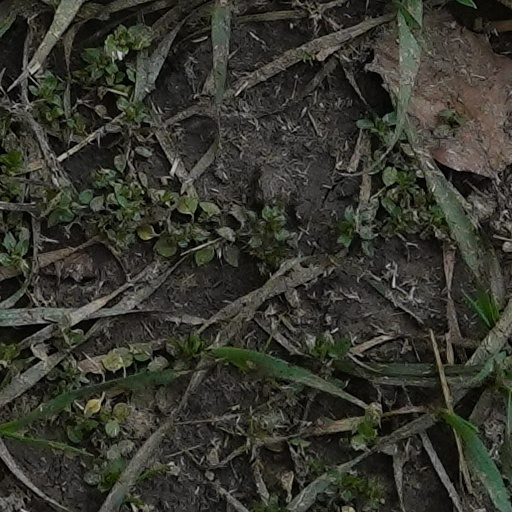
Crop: wheat